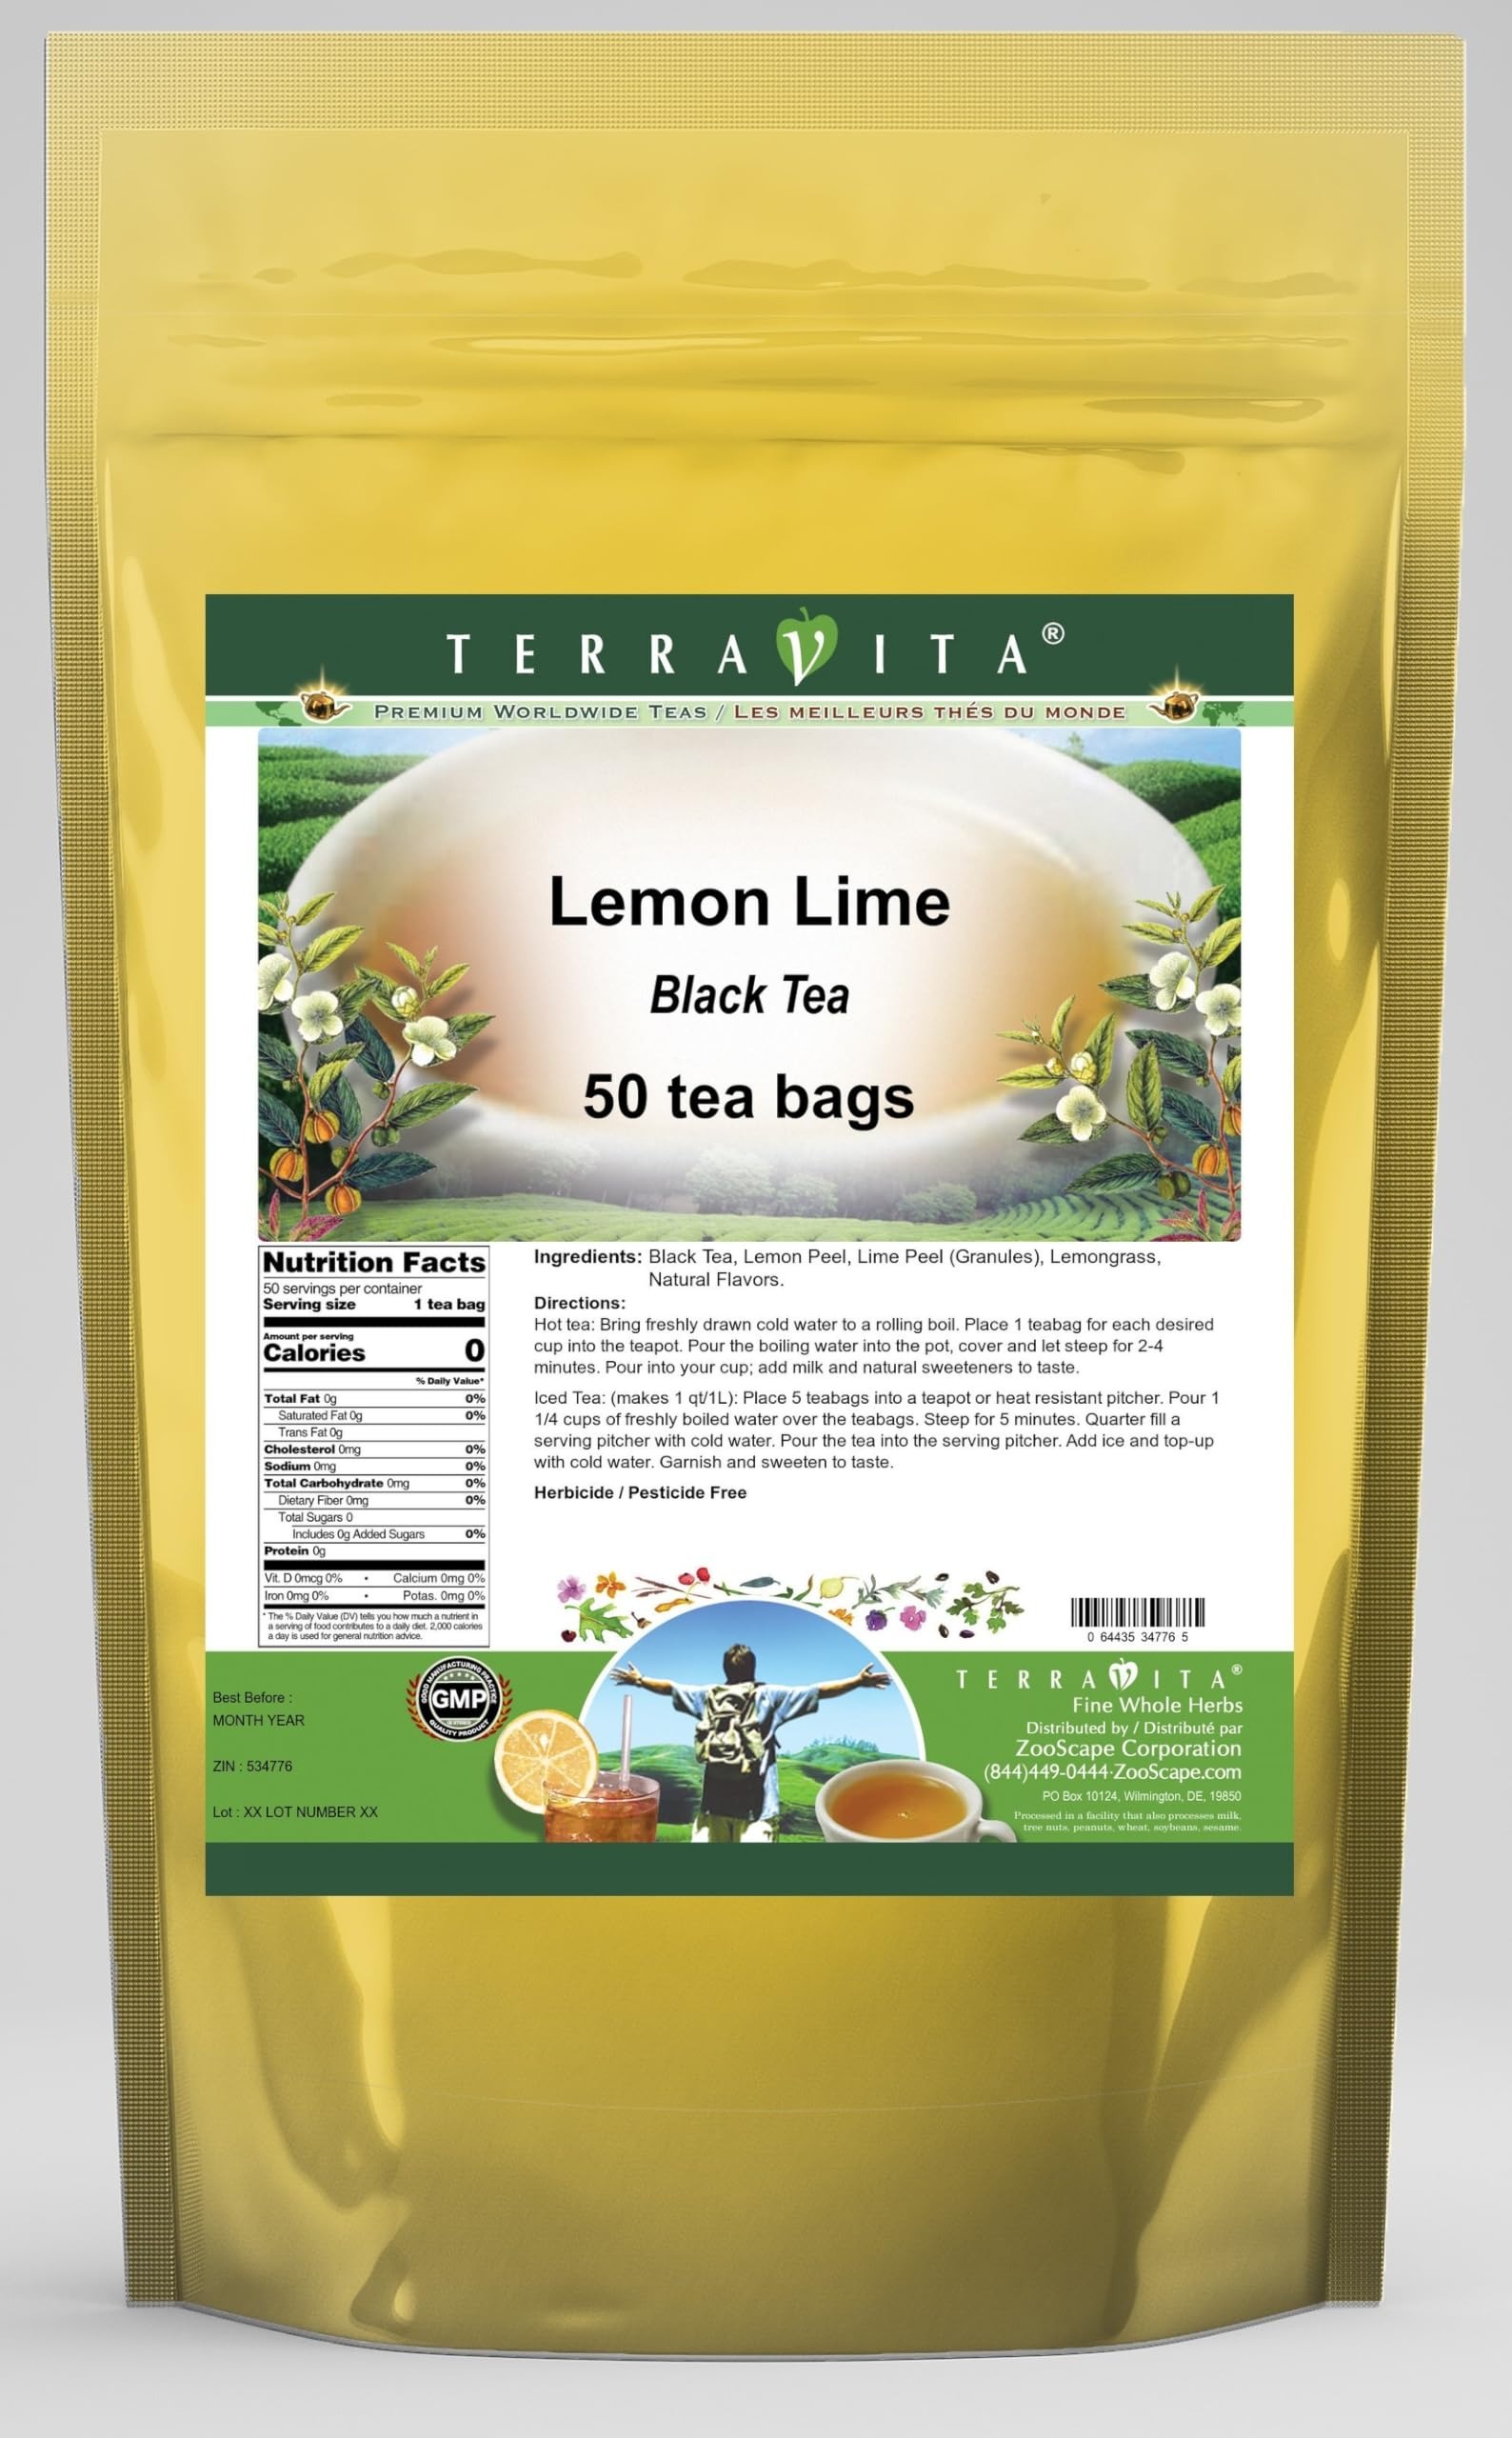
Item Name: Lemon Lime Black Tea (50 tea bags, ZIN: 534776) - 2 Pack
Bullet Point 1: Our Lemon Lime Black Tea is a tasty flavored Black tea with Lemon Peel, Lime Peel and Lemongrass that has a refreshing taste that will impress you! The unique Lemon Lime taste is delicious! - Ingredients: Black tea, Lemon Peel, Lime Peel, Lemongrass and Natural Lemon Lime Flavor.
Bullet Point 2: No fillers.
Bullet Point 3: Manufacturer: TerraVita
Bullet Point 4: Size: 50 tea bags
Bullet Point 5: Black Tea Bags - Packed in a convenient upright pouch!
Product Description: Our Lemon Lime Black Tea is a tasty flavored Black tea with Lemon Peel, Lime Peel and Lemongrass that has a refreshing taste that will impress you! The unique Lemon Lime taste is delicious! - Ingredients: Black tea, Lemon Peel, Lime Peel, Lemongrass and Natural Lemon Lime Flavor. - Hot tea brewing method: Bring freshly drawn cold water to a rolling boil. Place 1 teabag for each desired cup into the teapot. Pour the boiling water into the pot, cover and let steep for 2-4 minutes. Pour into your cup; add milk and natural sweeteners to taste. - Iced tea brewing method: (to make 1 liter/quart): Place 5 teabags into a teapot or heat resistant pitcher. Pour 1 1/4 cups of freshly boiled water over the teabags. Steep for 5 minutes. Quarter fill a serving pitcher with cold water. Pour the tea into the serving pitcher. Add ice and top-up with cold water. Garnish and sweeten to taste. - TerraVita is an exclusive line of premium-quality, natural source products that use only the finest, purest and most potent ingredients found around the world. TerraVita is hallmarked by the highest possible standards of purity, potency, stability and freshness. All of our products are prepared with the highest elements of quality control, from raw materials through the entire manufacturing process, up to and including the moment that the bottles or bags are sealed for freshness and shipped out to you. Our highest possible standards are certified by independent laboratories and backed by our personal guarantee. - TerraVita exists to meet and ensure your family's health and wellness without the harmful effects of chemicals and health products. We strive to make all of our products affordable and reliable and are constantly searching the market to maintain our affordability and to look for new ways t
Value: 100.0
Unit: Count

Price: 53.01